Answer in natural language. How many Fridges are visible in the scene? Choose between the following options: 2, 0, 1, 4 or 3
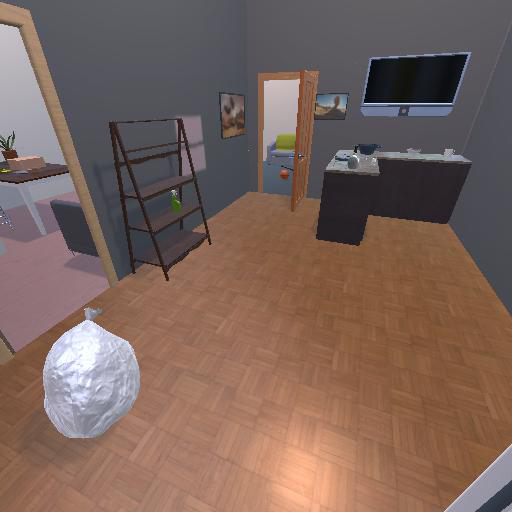
<answer>1</answer>